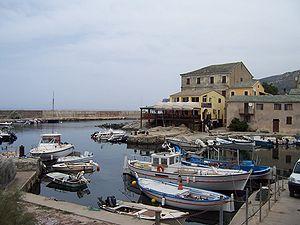
Le bord de mer corse n'est pas partout accessible par route, tant s'en faut. Mais plusieurs routes en suivent de larges fragments, et d'autres s'en approchent dans des culs-de-sac parfois longs de dizaines de kilomètres. Mises bout à bout, ces routes du bord de mer corse totalisent plus de 600 kilomètres, arpentant les environs des 1 047 kilomètres de littoral de l'île.
Centuri est une commune française située dans la circonscription départementale de la Haute-Corse et le territoire de la collectivité de Corse. Elle appartient à l'ancienne piève de Luri, dans le Cap Corse.